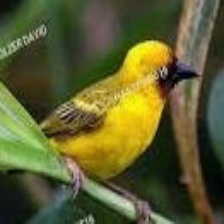
Species: ALTAMIRA YELLOWTHROAT
Scientific name: GEOTHLYPIS FLAVOVELATA